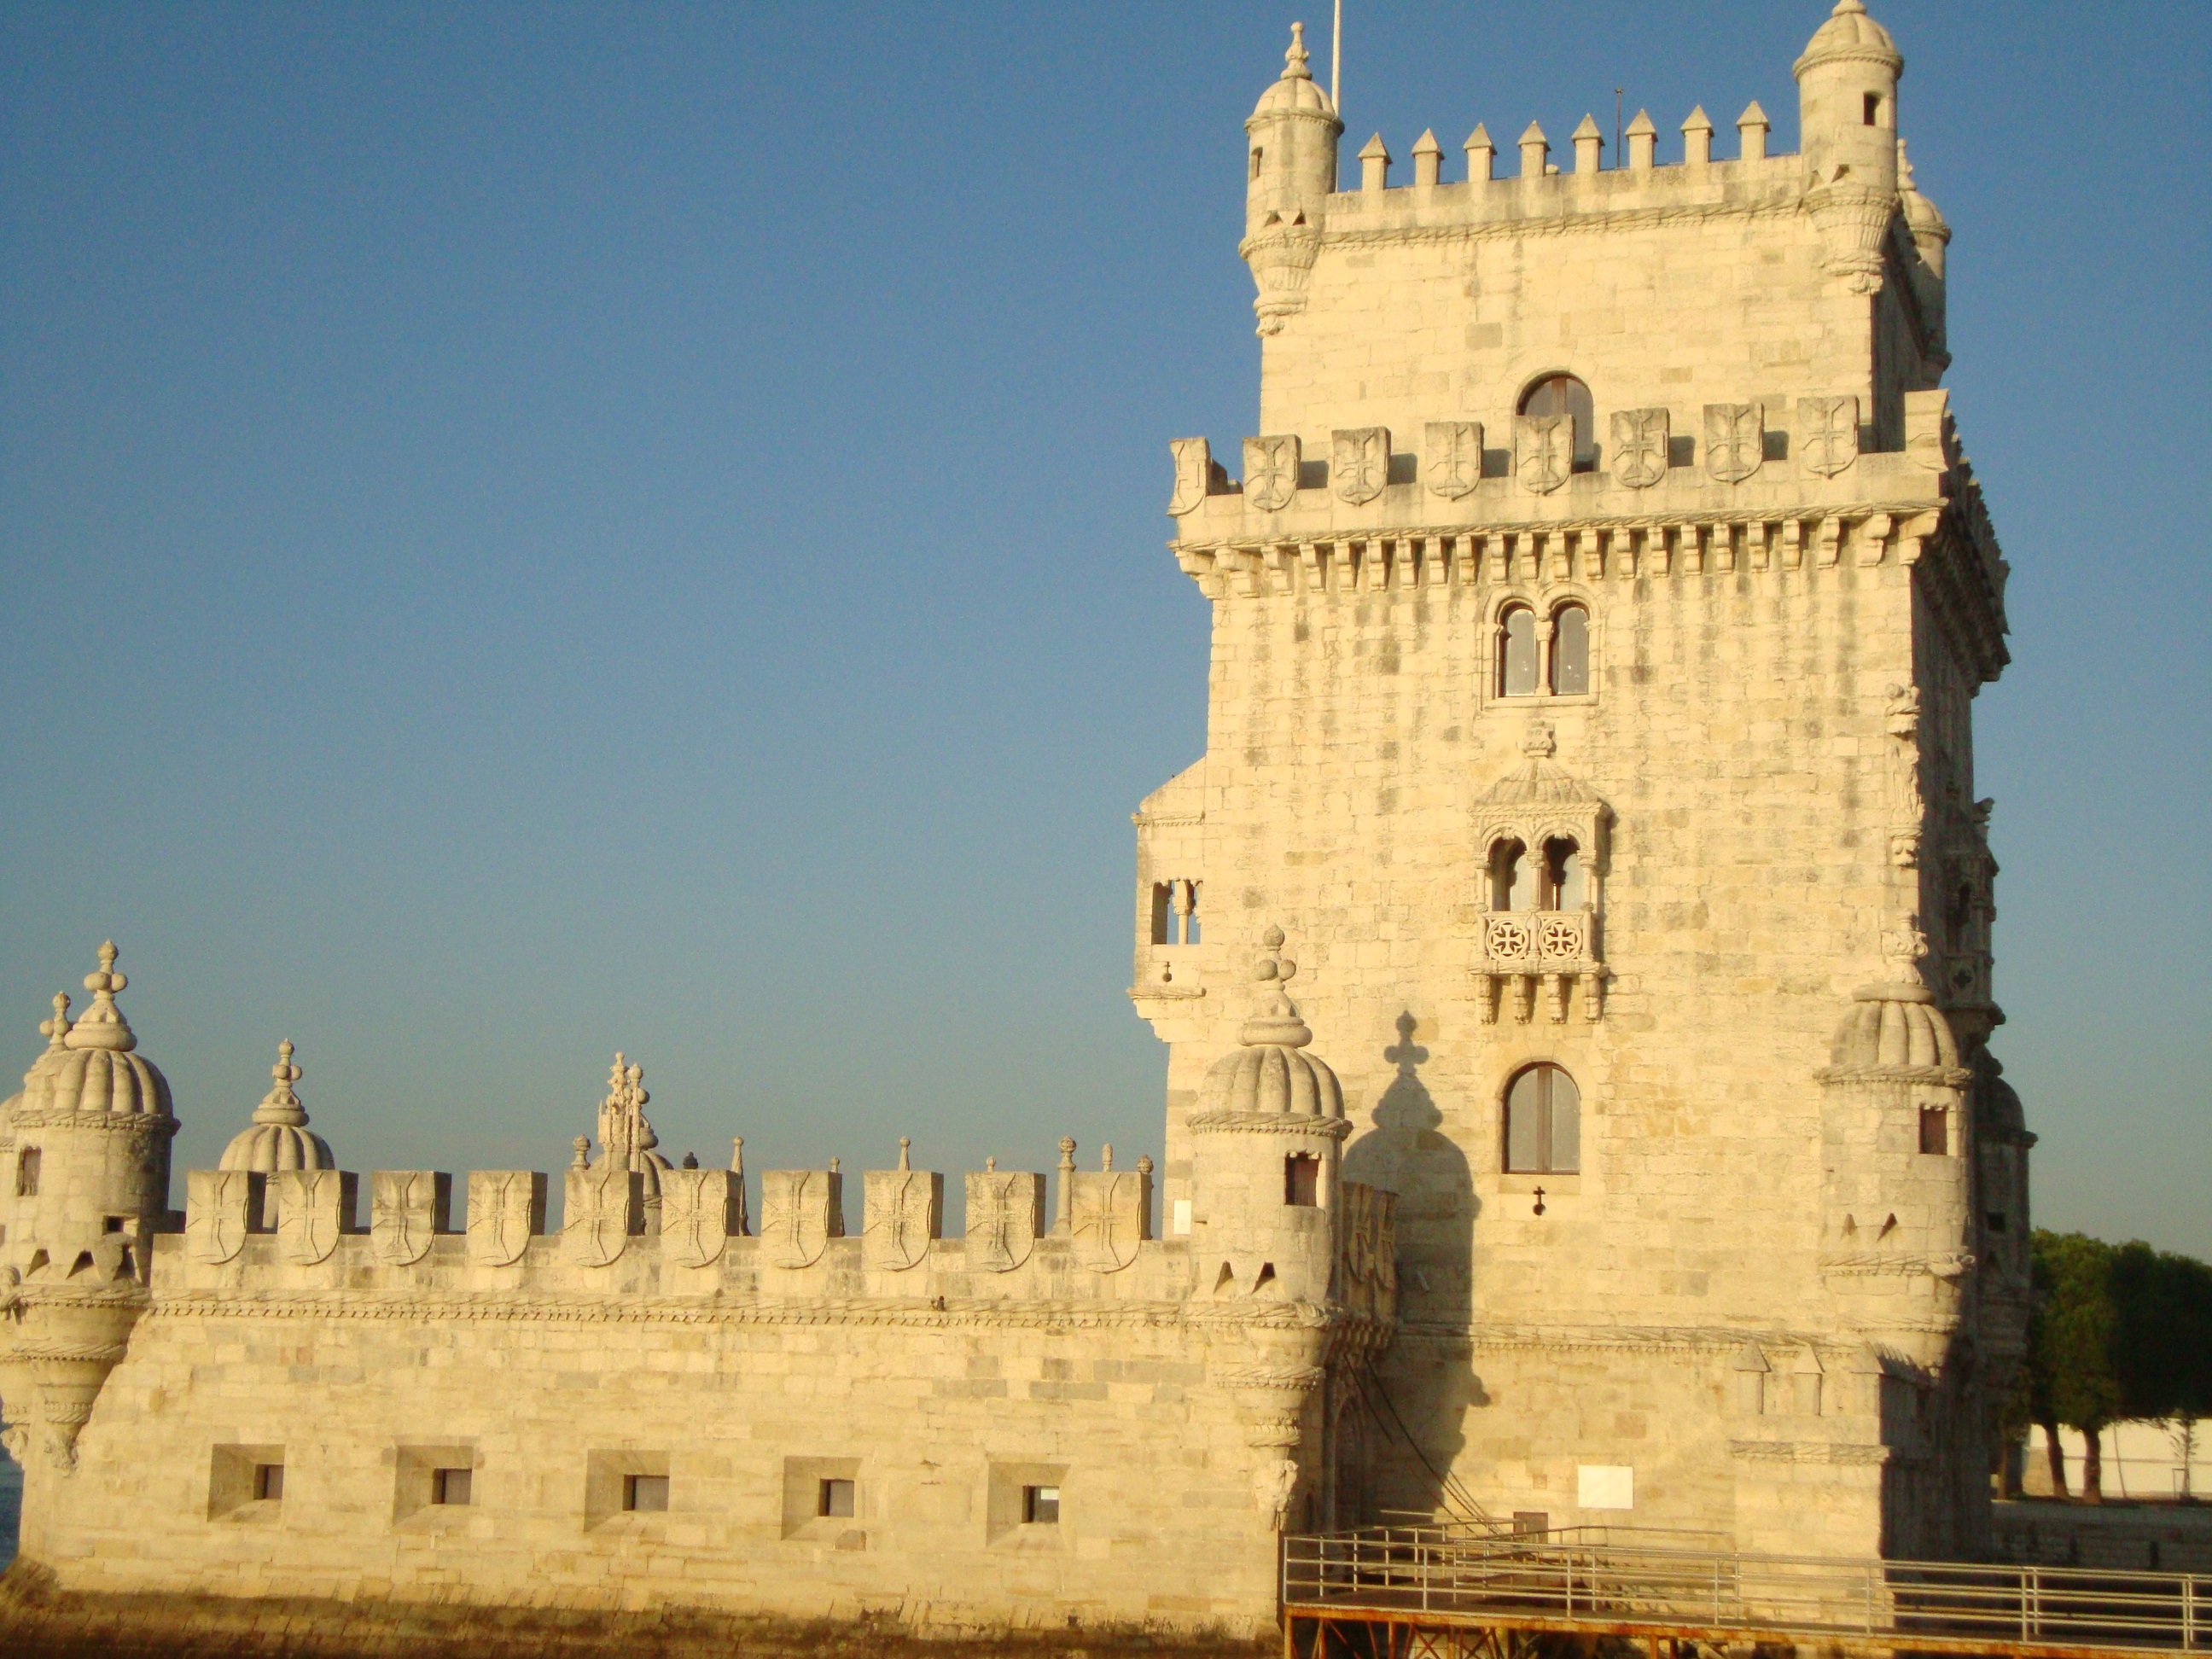
building, chateau, palace, monument, tower, castle, landmark, fortification, temple, portugal, lisbon, unesco world heritage site, park of nations, historic site, ancient history, bel m tower